1925–26 Port Vale F.C. season

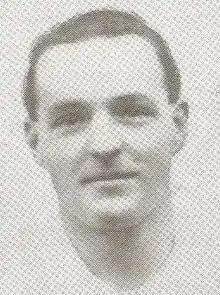
Billy Briscoe was injured for some time after discovering he had played a whole match whilst suffering from appendicitis.

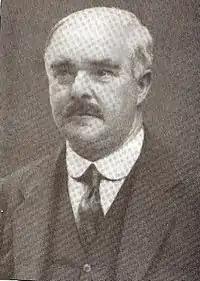
Frank Huntbach returned as chairman after Sampson Walker led a failed bid to amalgamate with Stoke City.

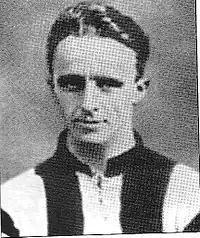
Veteran Billy Tempest had his final season as a professional.

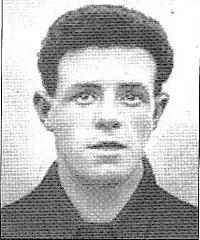
Right-back Jack Maddock put away five penalties in his thirty games.

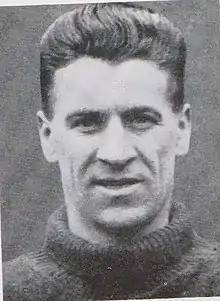
Alfred Strange would go on to represent England after leaving the club.

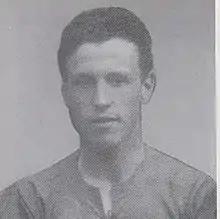
Club record goalscorer Wilf Kirkham.

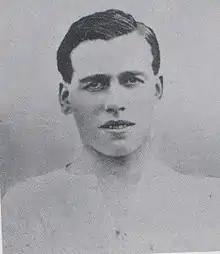
Scottish midfielder Bob Connelly.

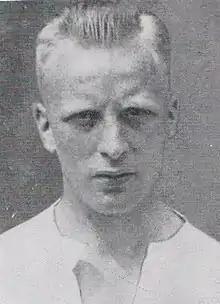
Right-back Tom Cooper.

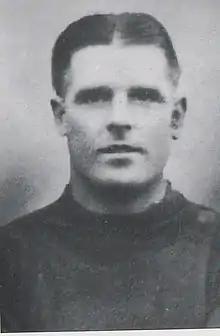
Goalkeeper Tom Fern.

The pre-season was quiet, with all the club satisfied with the staff and players of the previous campaign. The game itself was changed by the offside rule being modified so that two defenders, rather than three, had to be between the attackers and the goal to spring the offside trap – this would have significant beneficial consequences for young forward Wilf Kirkham.